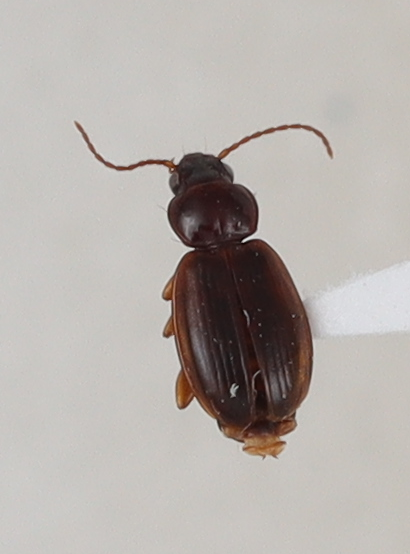
Scientific name: Trechus obtusus
Plot: 14
Trap: W
Collected: 20210518